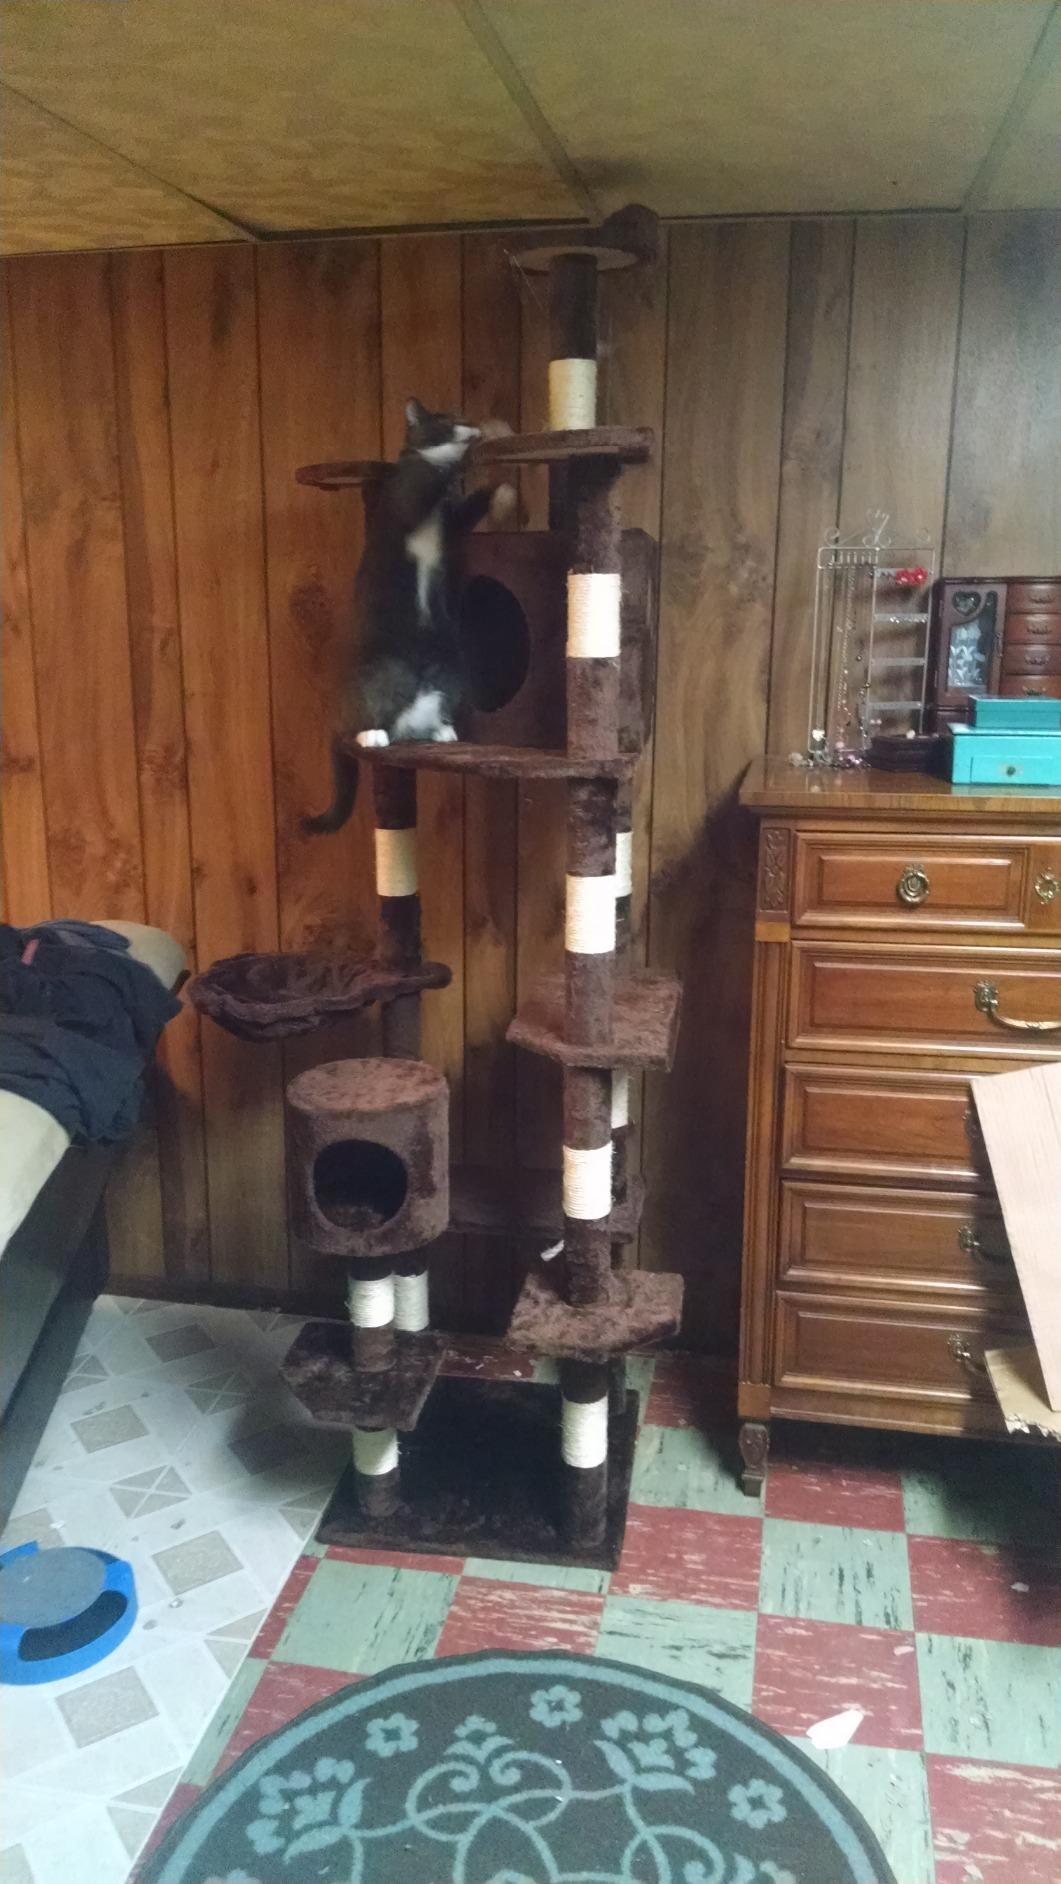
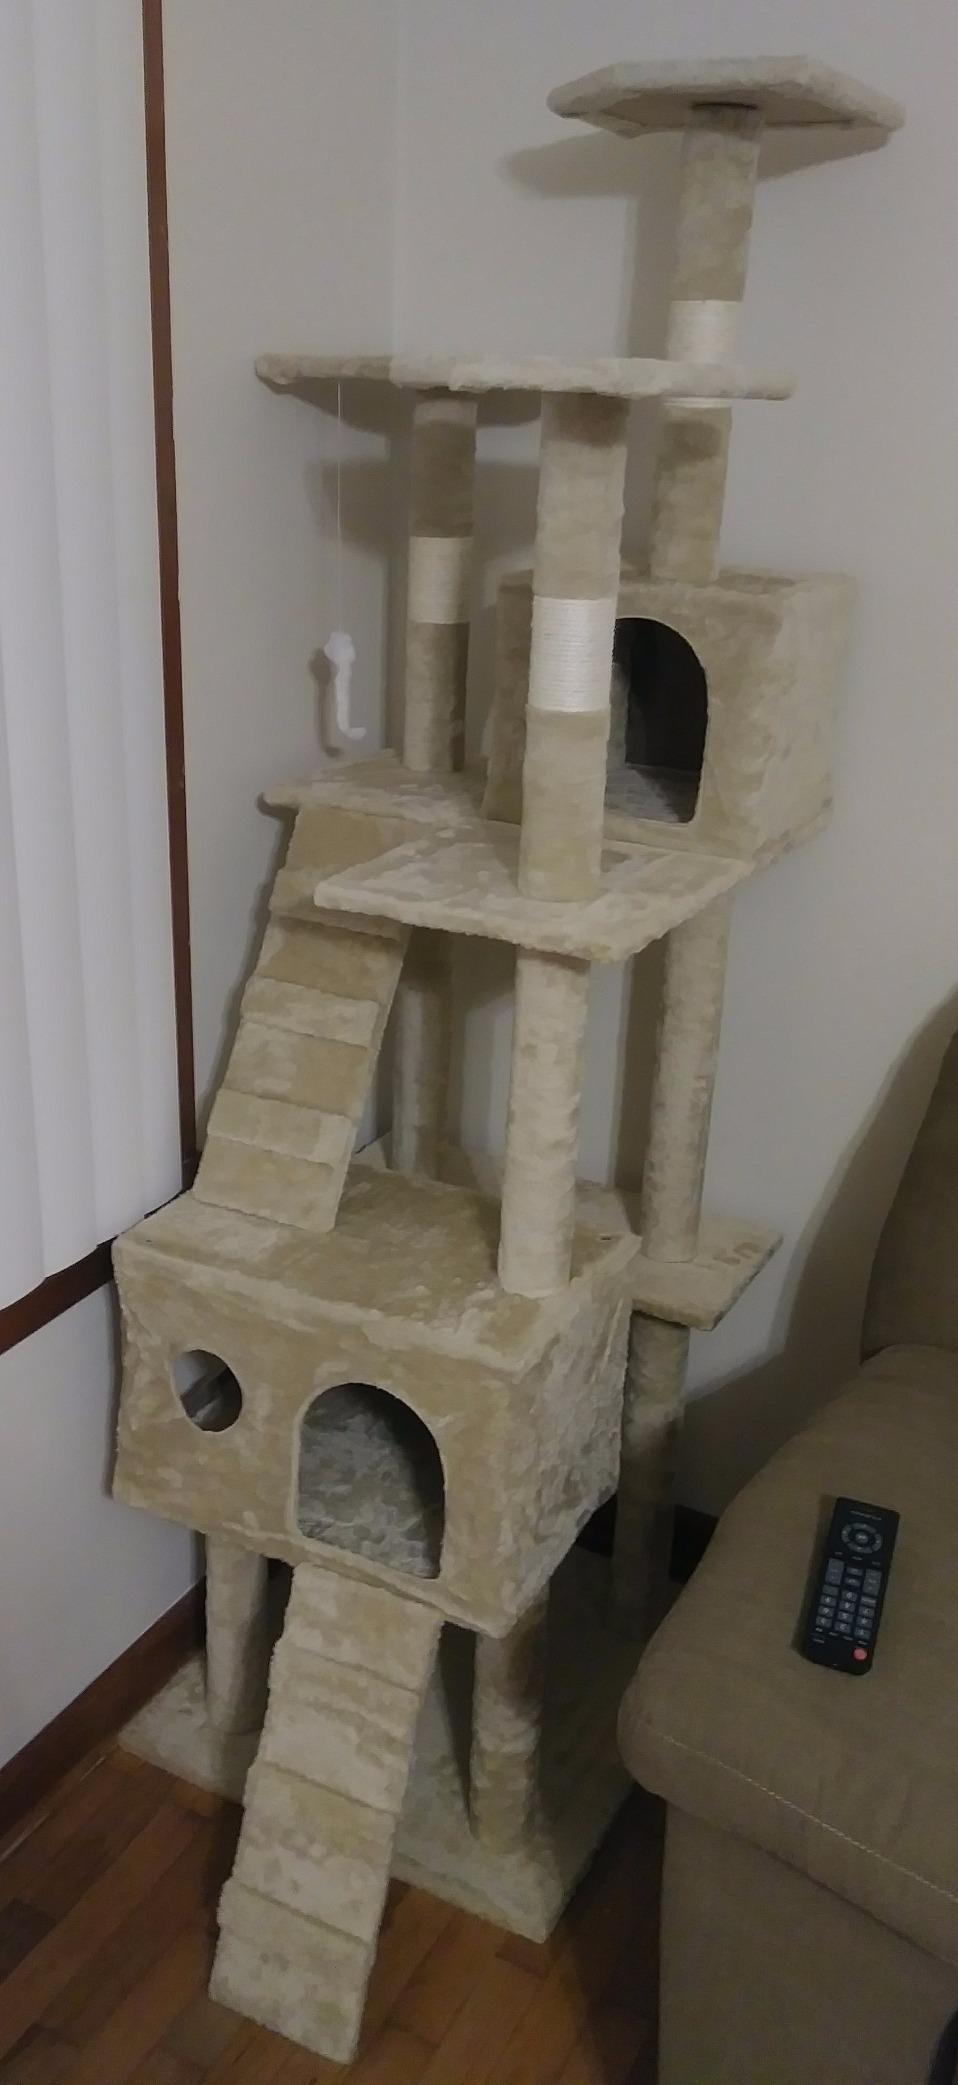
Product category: items_cat tree
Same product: no